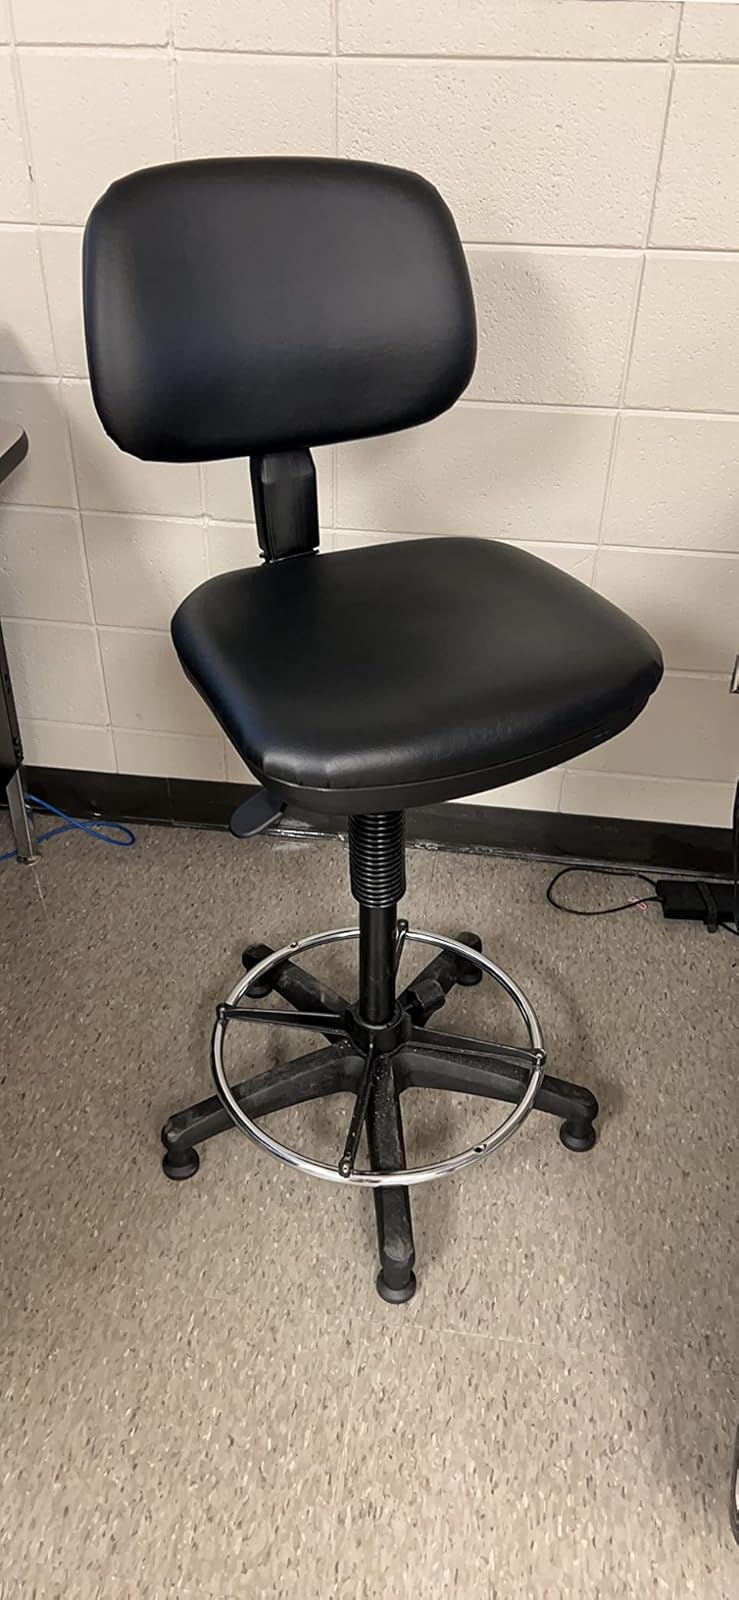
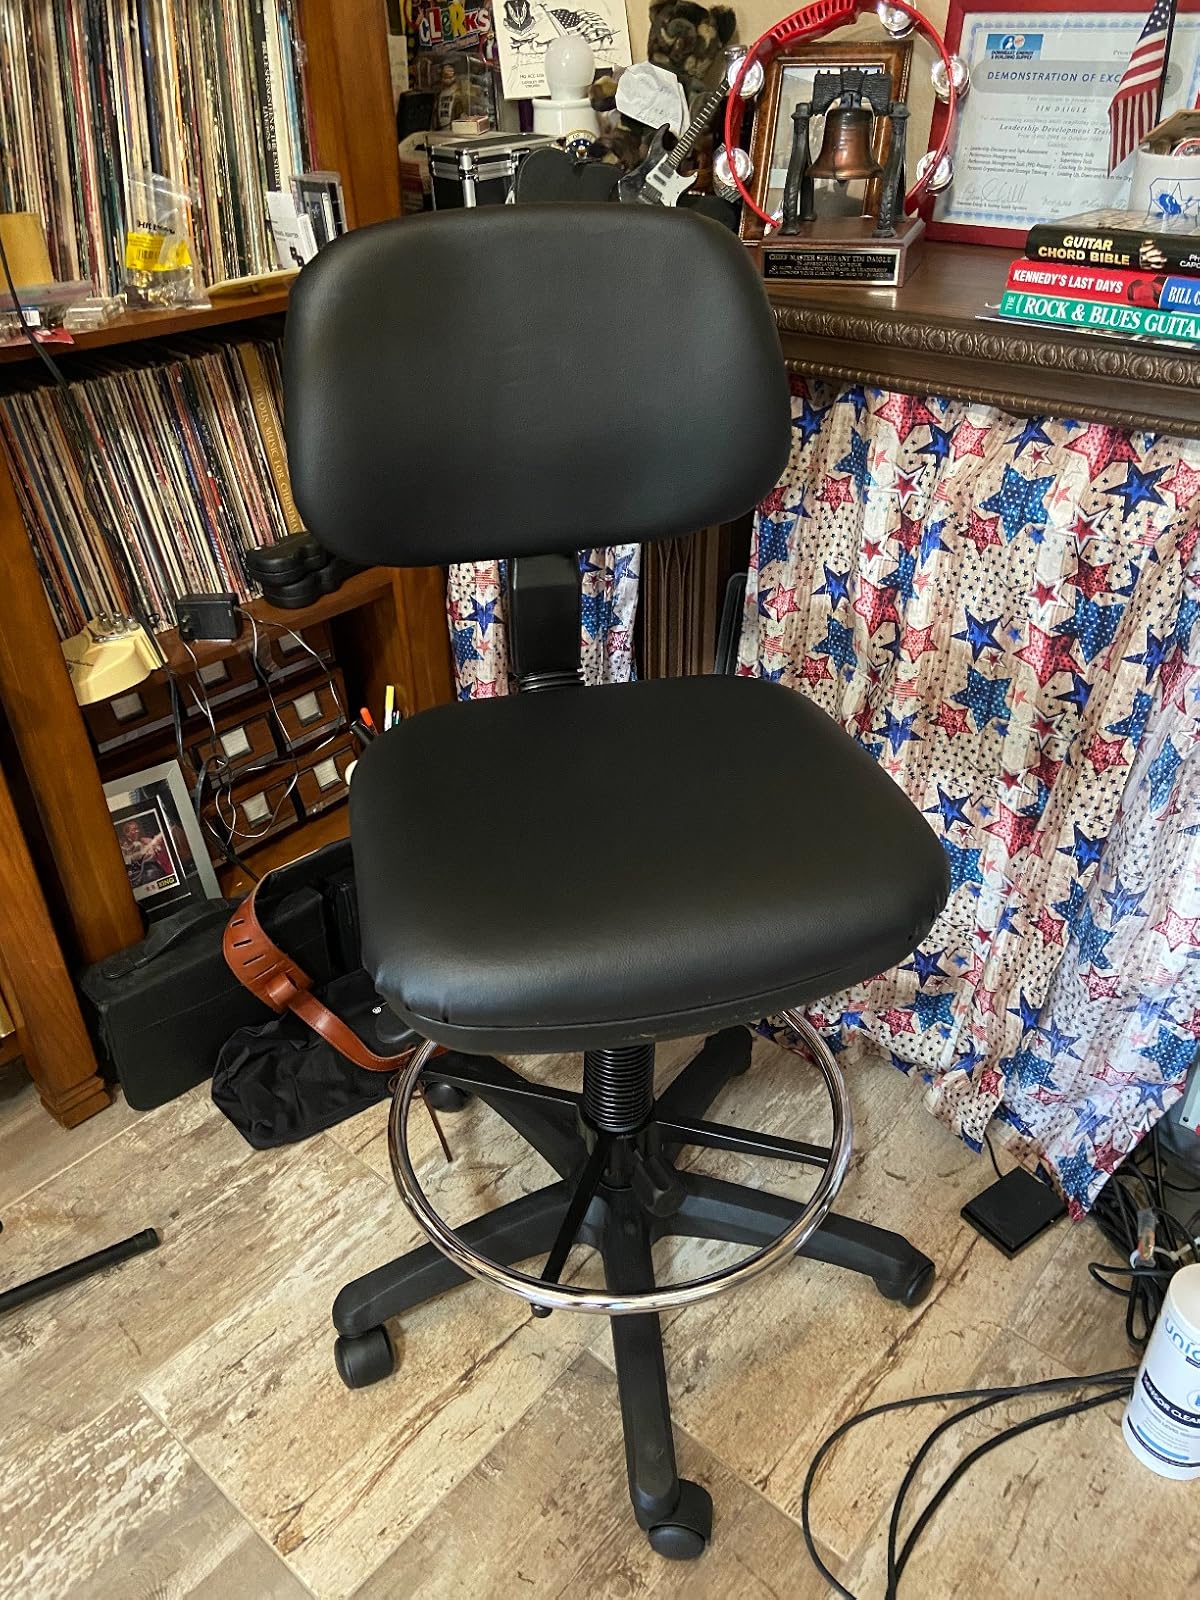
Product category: items_chair
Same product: yes